German colonial empire

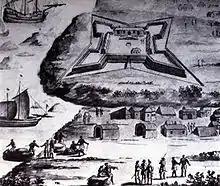
Groß-Friedrichsburg, a Brandenburg colony (1683–1717) in the territory of modern Ghana

The German colonial empire constituted the overseas colonies, dependencies, and territories of the German Empire. Unified in 1871, the chancellor of this time period was Otto von Bismarck. Short-lived attempts at colonization by individual German states had occurred in preceding centuries, but Bismarck resisted pressure to construct a colonial empire until the Scramble for Africa in 1884. Claiming much of the remaining uncolonized areas of Africa, Germany built the third-largest colonial empire at the time, after the British and French. The German colonial empire encompassed parts of Africa and Oceania.